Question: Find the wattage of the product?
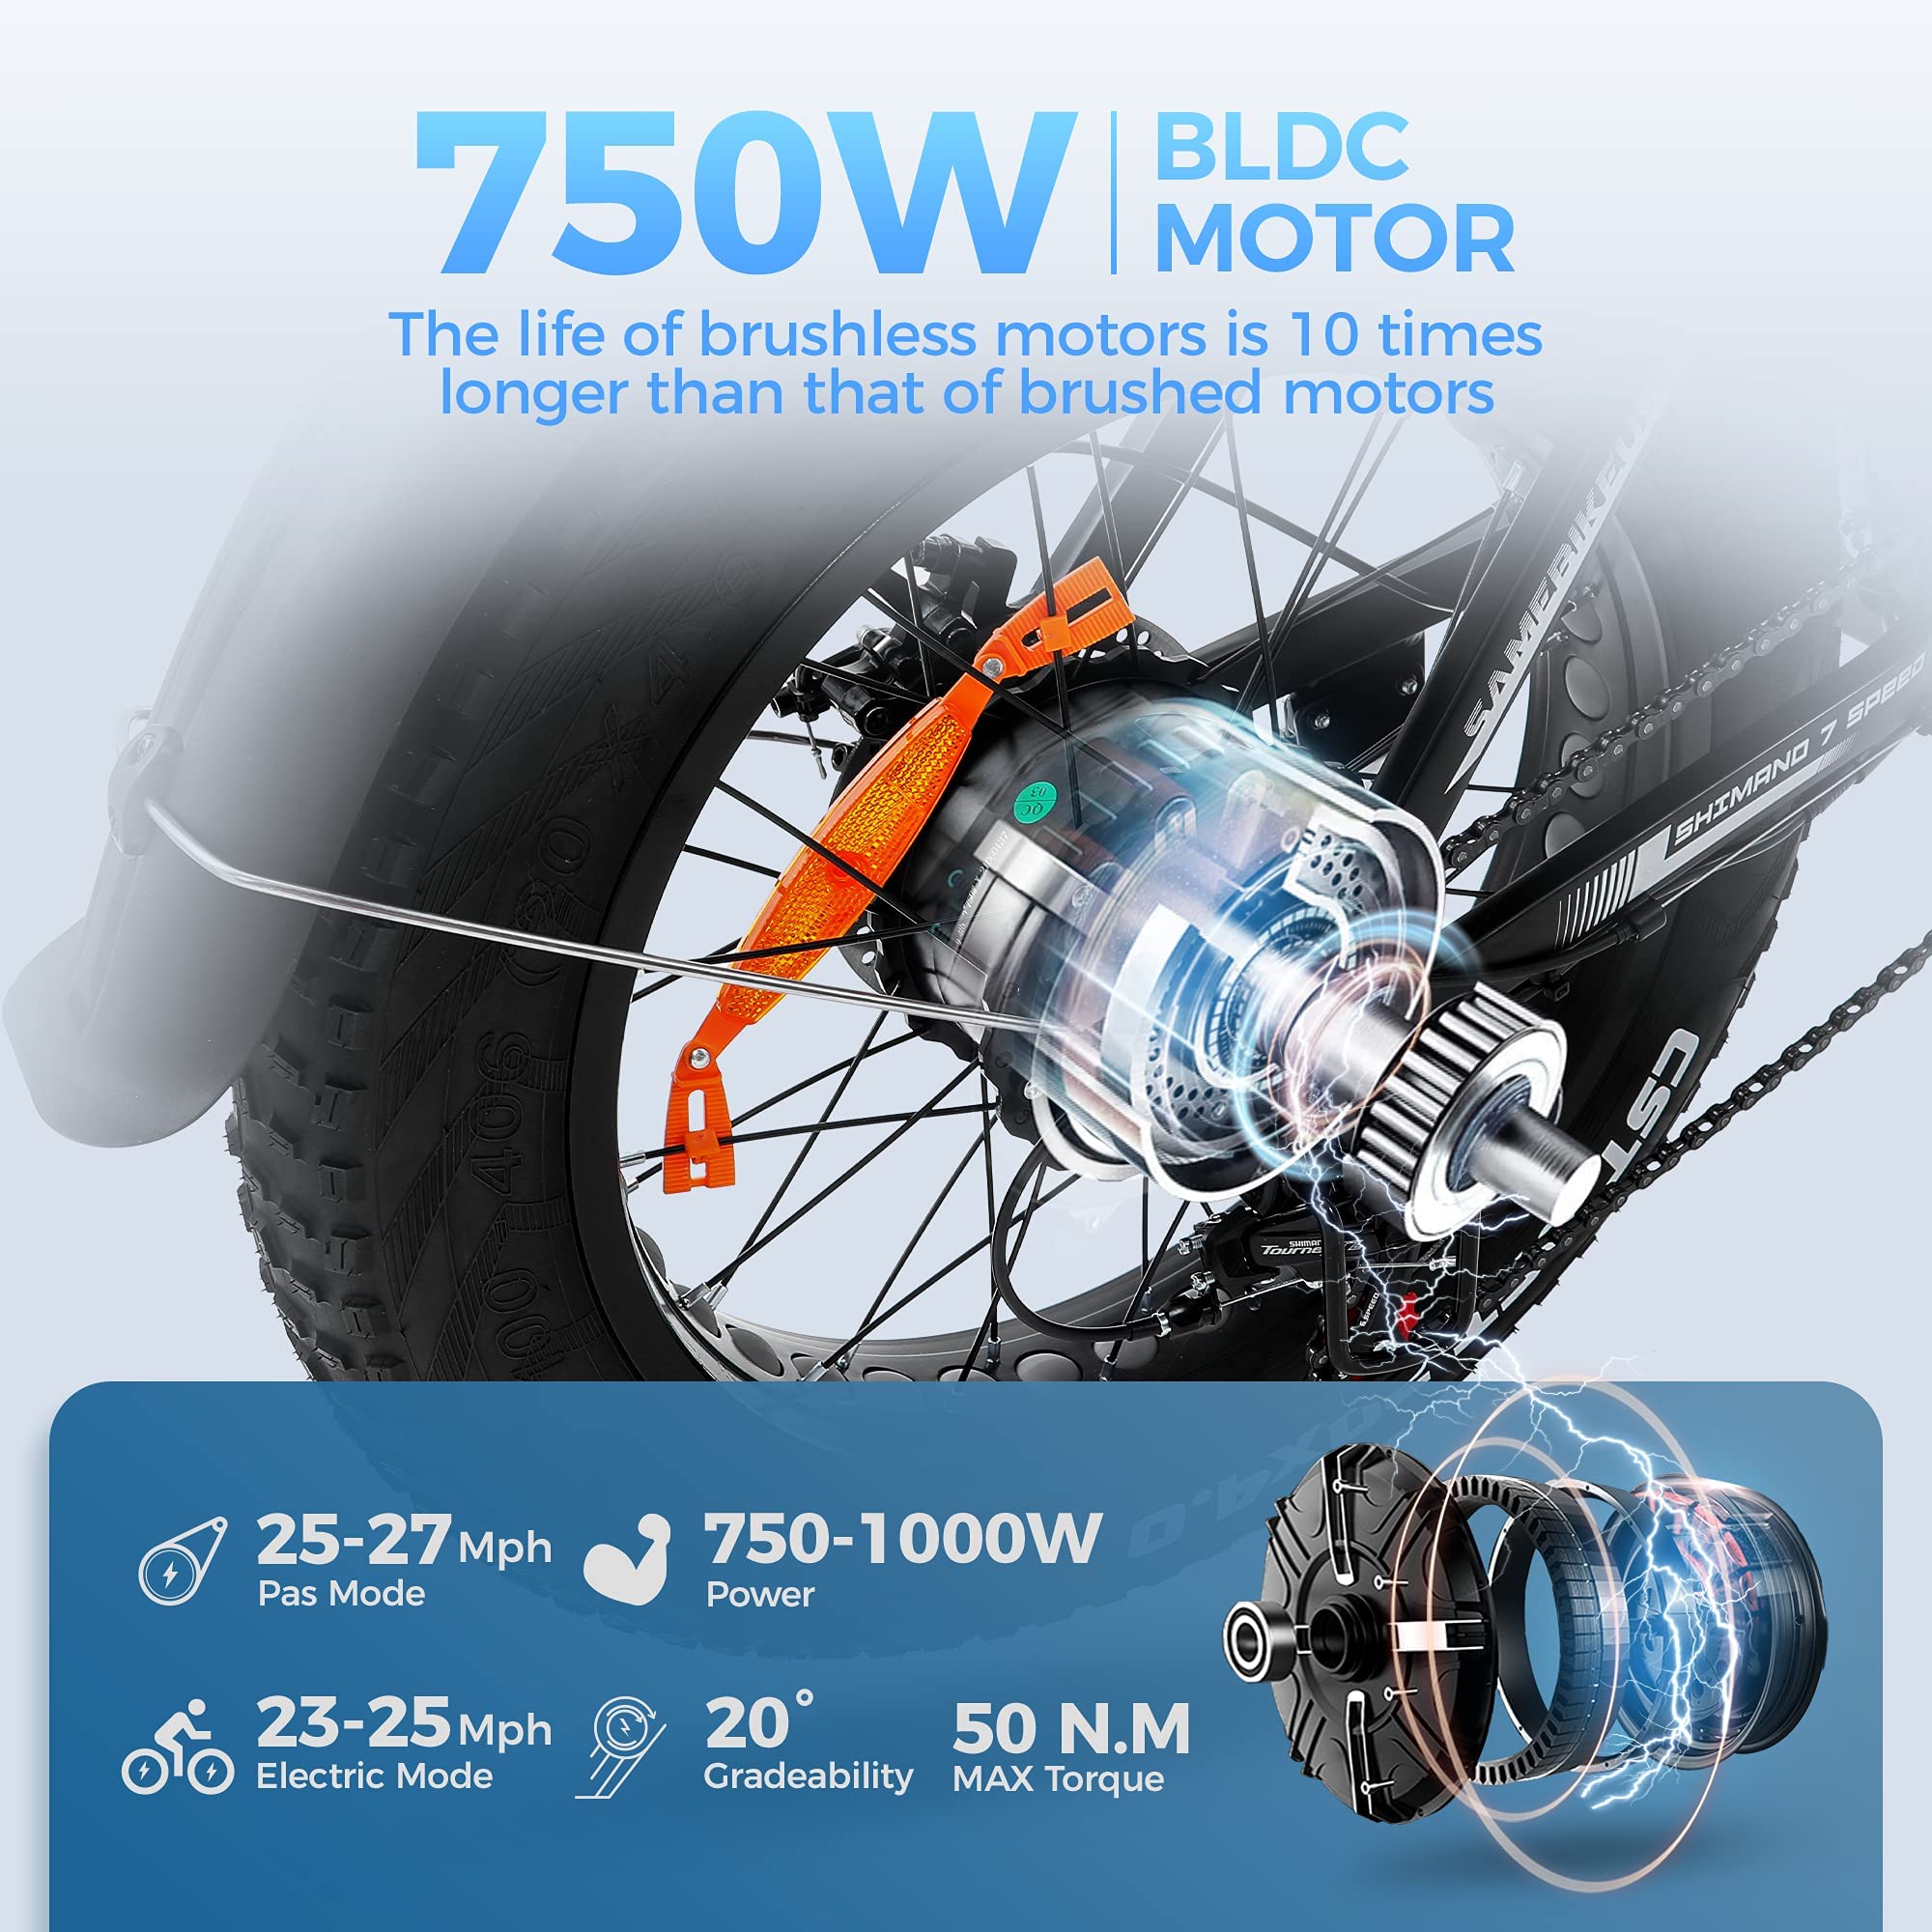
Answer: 750.0 watt